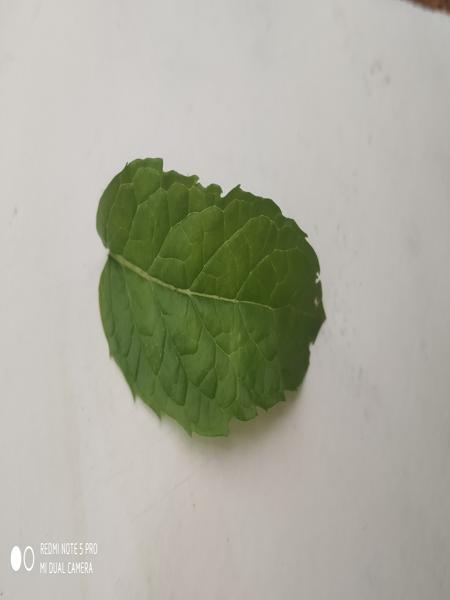
Plant: Mint